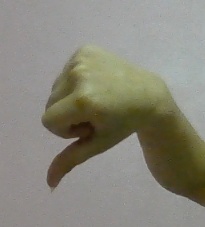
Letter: waw